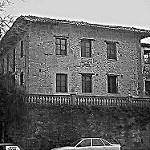
Label: B & W